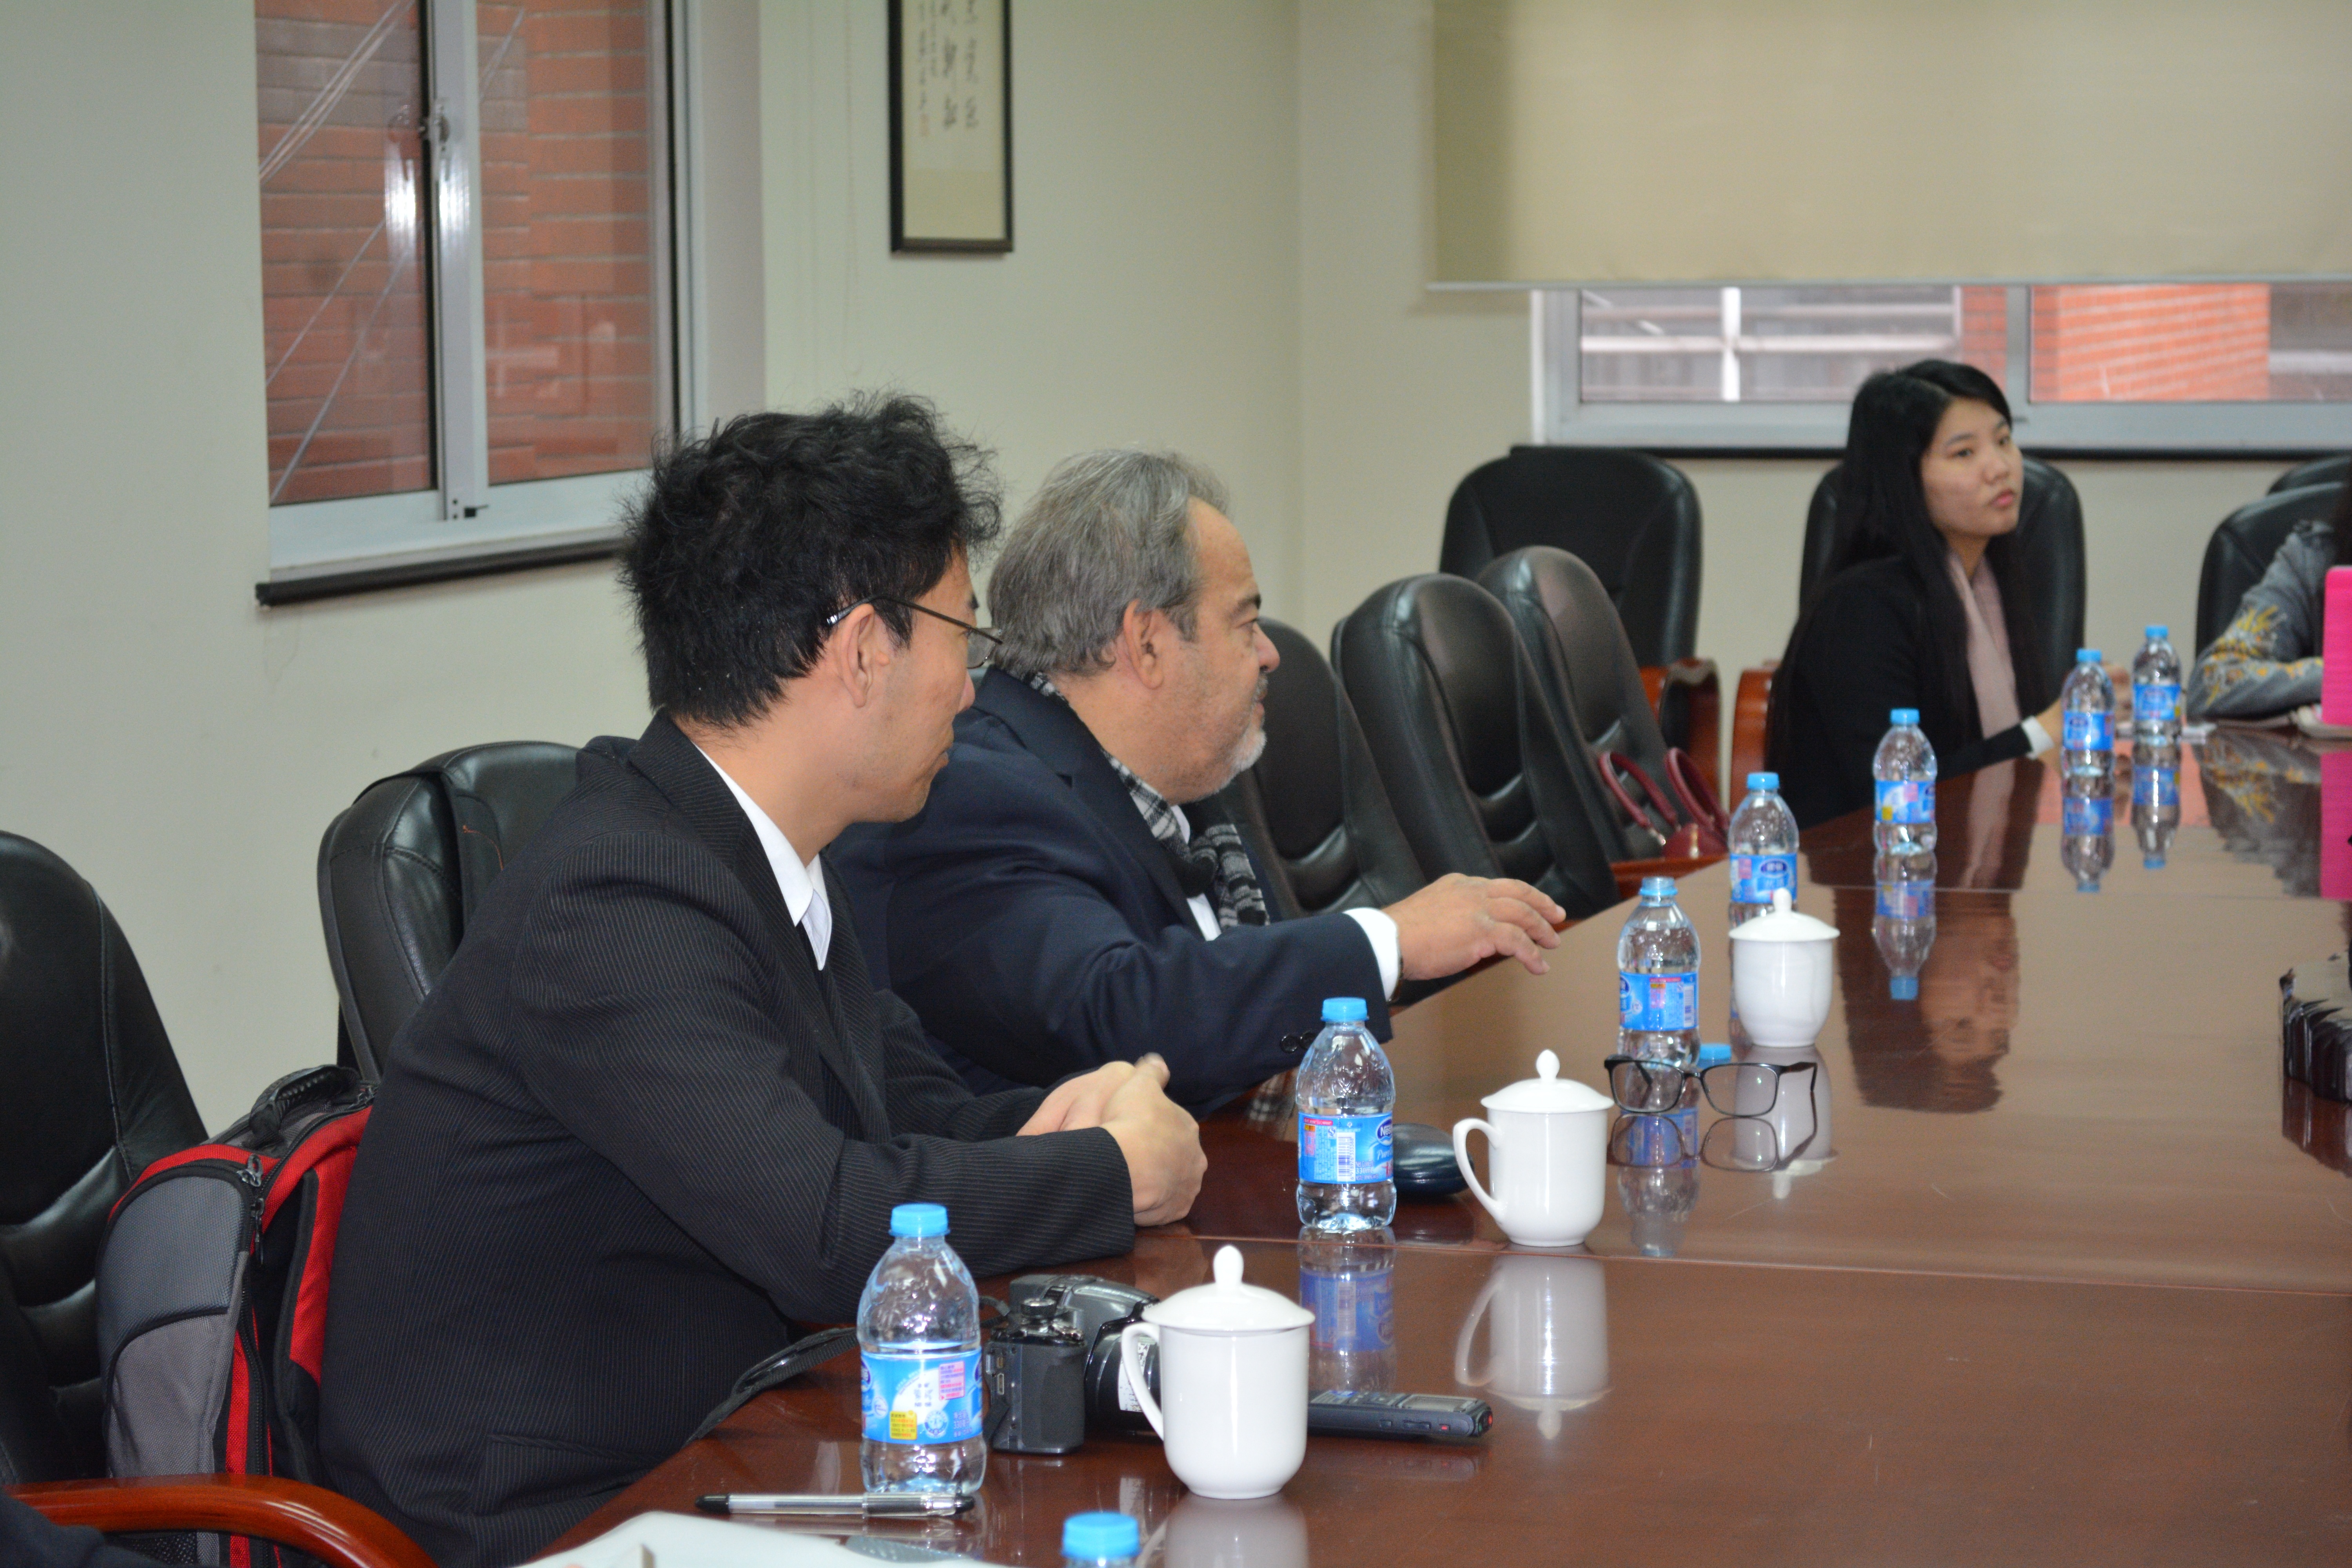
meeting, convention, seminar, academic conference